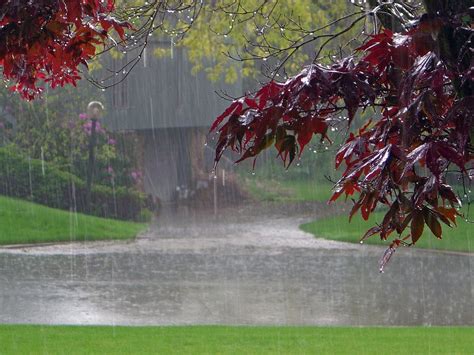
Weather: rain or strom